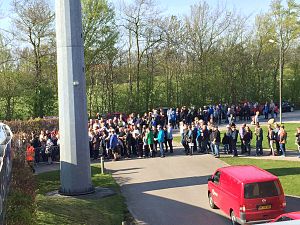
SønderjyskE Fodbold / Herreholdets historie / Sølvsæsonen 2015/16
Kø før Superliga kampen imod Esbjerg d. 6. maj 2016 på Sydbank Park i Haderslev.
Kø før Superliga kampen imod Esbjerg d. 6. maj 2016 på Sydbank Park i Haderslev.
SønderjyskE Fodbold er fodboldafdelingen i Sønderjysk Elitesport. Herreholdet er en overbygning på Haderslev FK som første gang rykkede op i Superligaen i 2000. Der findes også et kvindehold der er en overbygning på Vojens BI.